Hillary Clinton 2008 presidential campaign

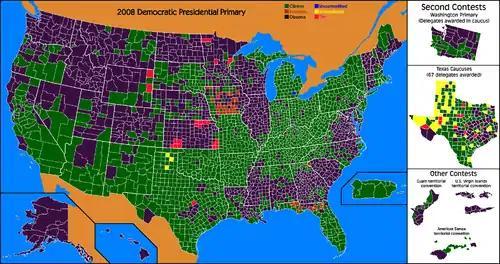
Popular vote margins by county. Obama won the counties colored purple, Clinton won the counties colored green. Edwards won the counties colored orange, and pink counties were a delegate tie. This map includes Florida and Michigan, only half of which count under current party regulations.

An October 29, 2007 study by the Project for Excellence in Journalism and the Joan Shorenstein Center on the Press, Politics and Public Policy found that Clinton had received the most media coverage of any of the 2008 presidential candidates, being the subject of 17 percent of all stories. The study found that 27 percent of the stories had a favorable tone towards her, 38 percent had an unfavorable tone, with the balance neutral.